Teddy Mézague

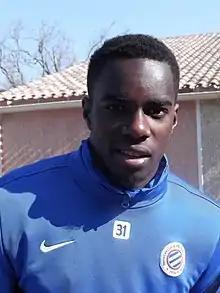
Mezague in 2013

Melontsa Teddy William Mézague (born 27 May 1990) is a French professional footballer who plays as a defender for Belgian club Virton.